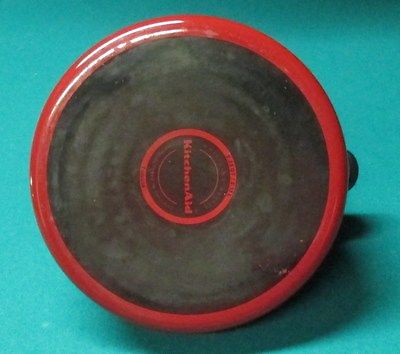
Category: kettle